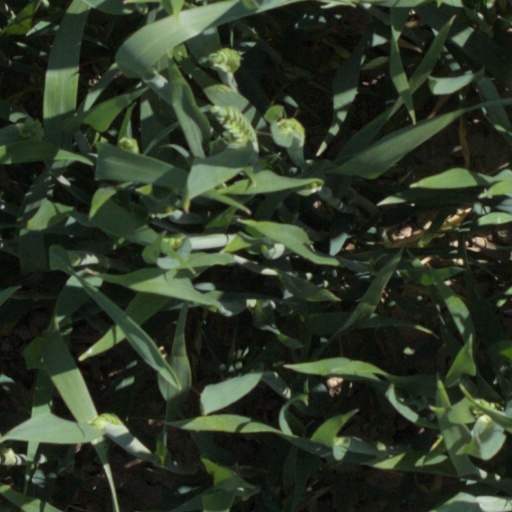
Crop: wheat